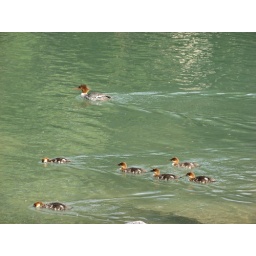
Merganzer duck family on The Bow river in Calgary, Alberta